Duke Paoa Kahanamoku Lagoon

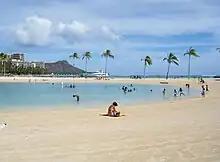
Duke's Lagoon with Diamond Head in the background

Duke Paoa Kahanamoku Lagoon is a small, man-made wading pool in the Waikiki neighborhood of Honolulu, on the south shore of the island of Oahu near the Ala Wai Small Boat Harbor and Fort DeRussy Military Reservation. The Hilton Hawaiian Village is adjacent to the lagoon.